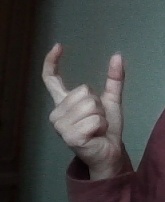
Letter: nun